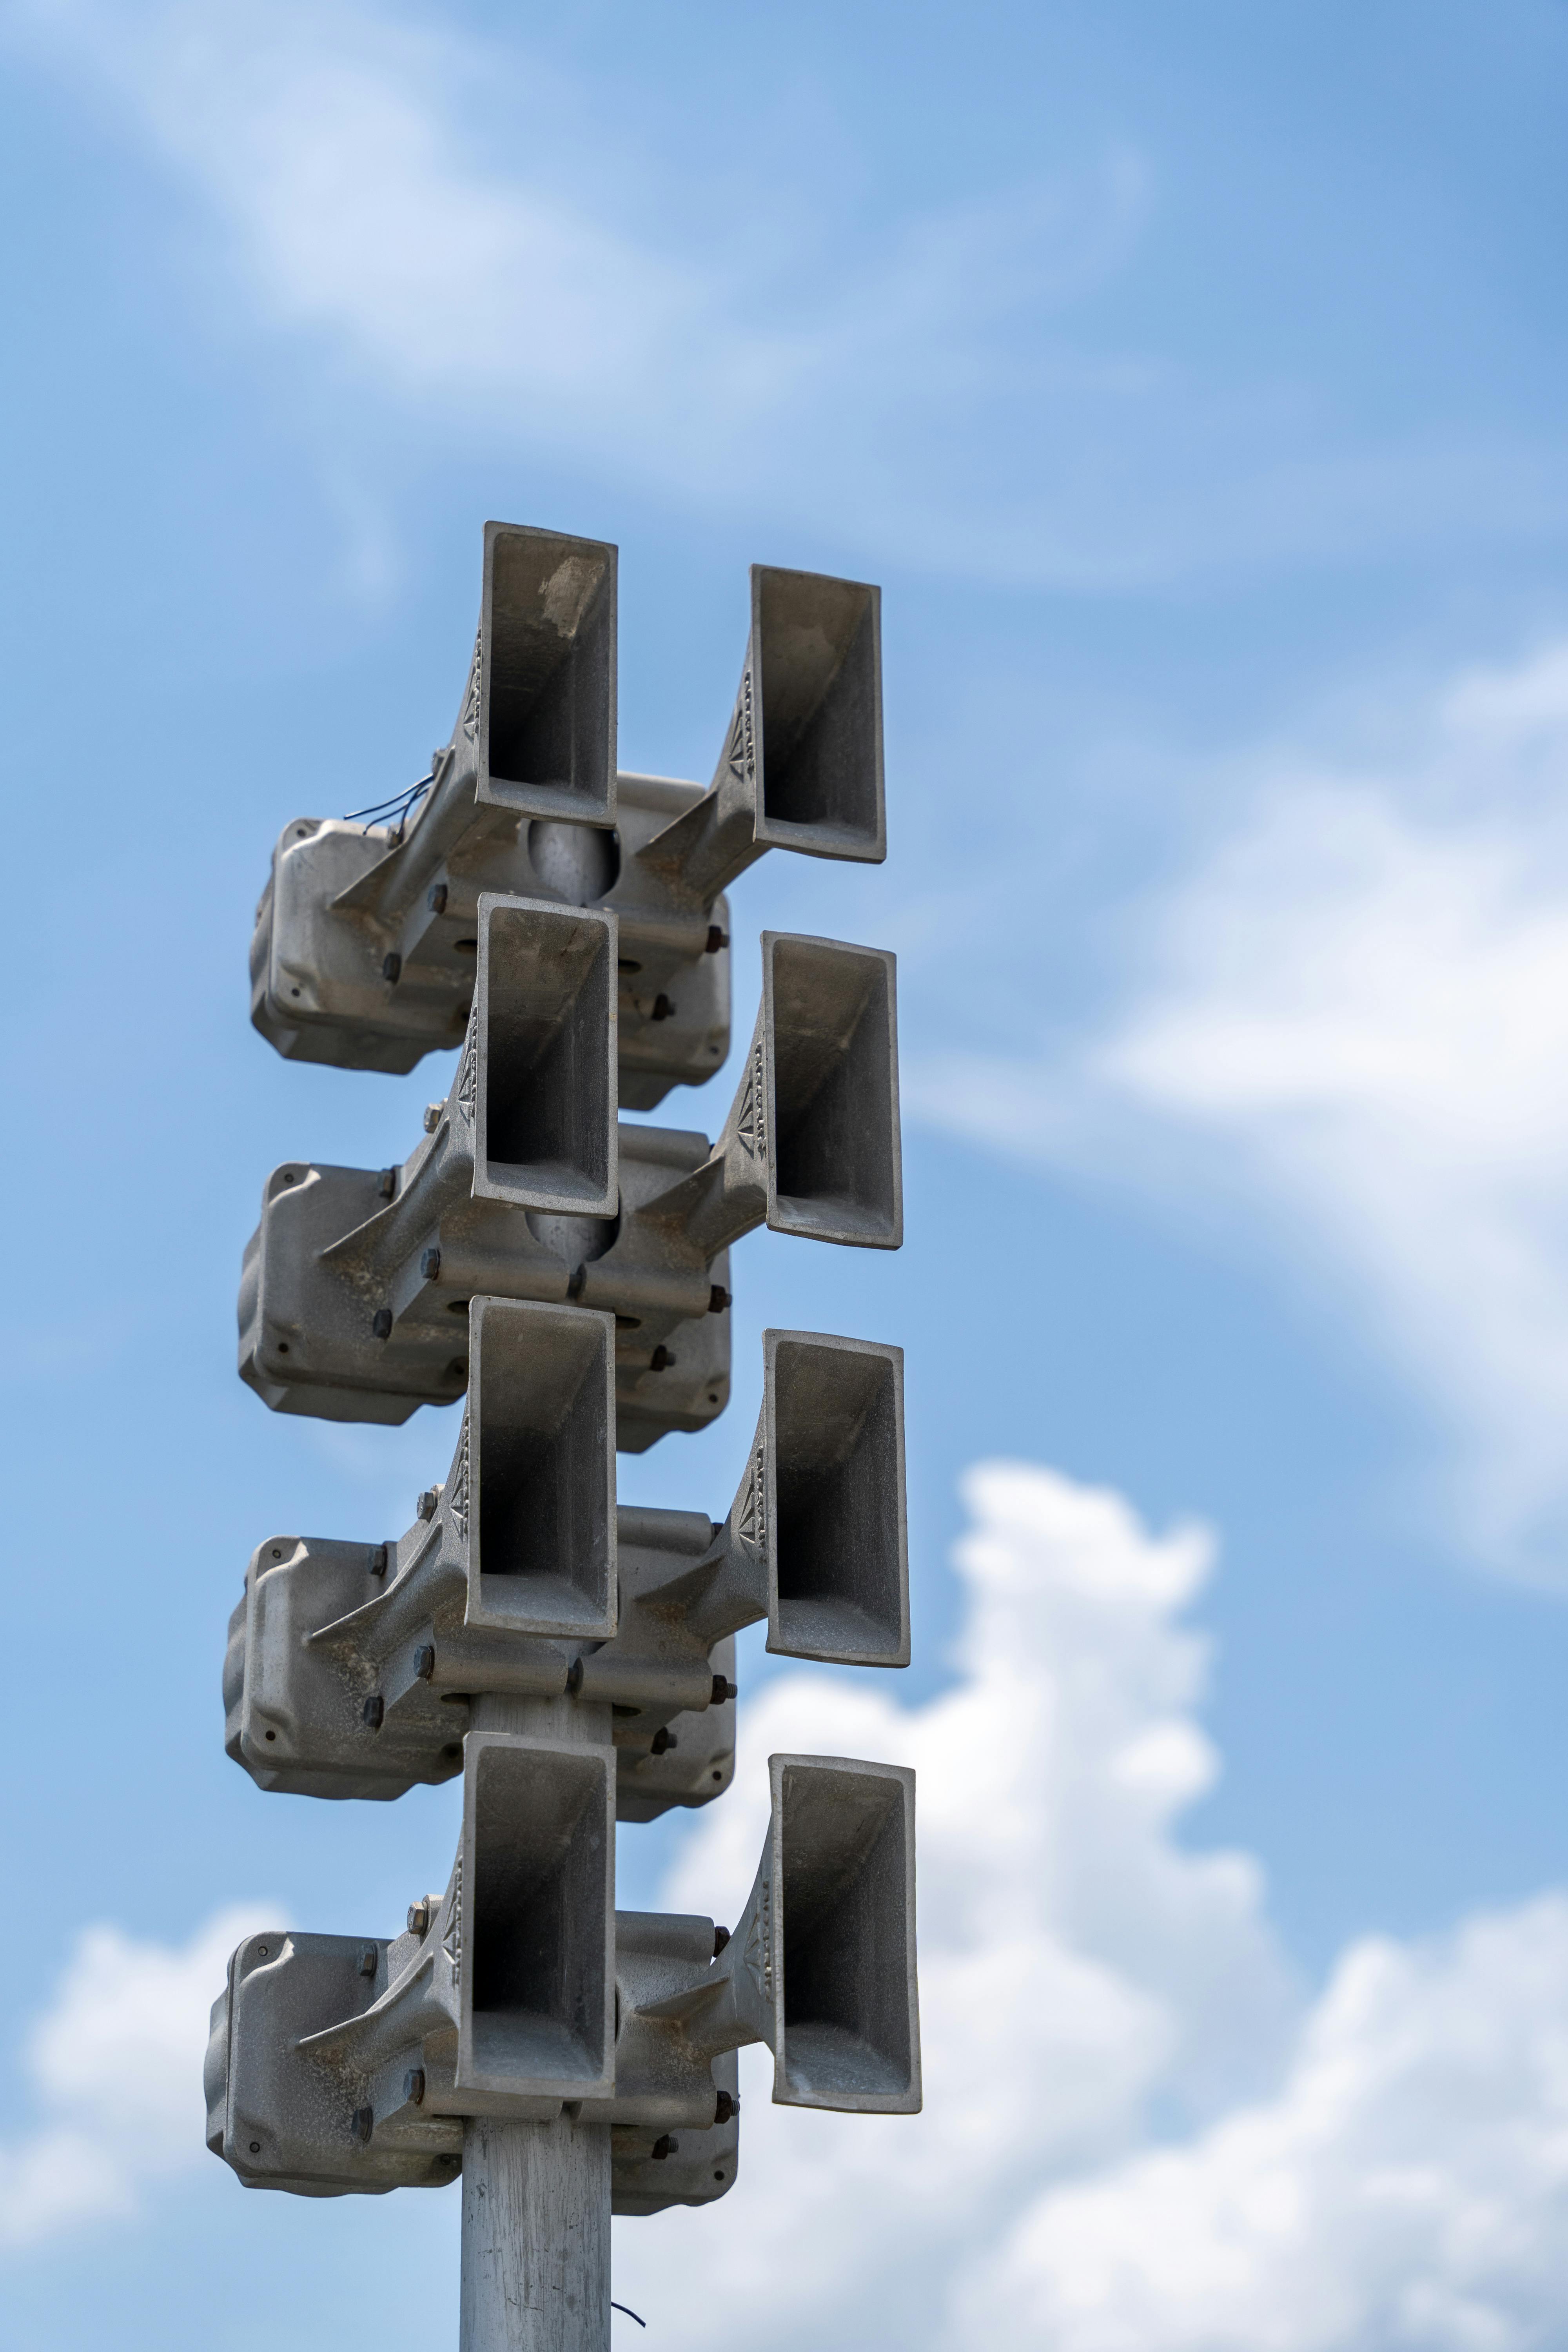
natural, cloud, sky, rectangle, urban design, font, gas, art, symmetry, wood, metal, pole, public utility, sculpture, tower block, signage, cumulus, mixed use, street light, steel, tree, sign, symbol, city, cylinder, condominium, cross